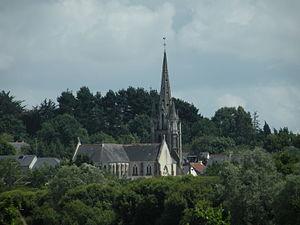
Église de Saint-Nicolas-de-Redon.
Saint-Nicolas-de-Redon est une commune de l'Ouest de la France, située dans le département de la Loire-Atlantique, en région Pays de la Loire.